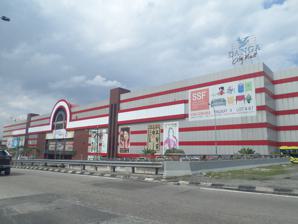
Building: Danga City Mall
Country: Malaysia
Year built: 2008
Shopping mall in Johor Bahru, Johor, Malaysia 1°28′25.8″N 103°45′20″E / 1.473833°N 103.75556°E / 1.473833; 103.75556 Danga City Mall Location Johor Bahru , Johor , Malaysia Opening date 1996 (as The Best World) & 31 August 2008 (as Danga City Mall) Closing date 1998 (as The Best World) & 1 July 2018 (as Danga City Mall) Architect Shopping mall Total retail floor area 93,000 m 2 No. of floors 7 Parking 1200 lots Website www.dangacitymall.com Danga City Mall , previously known as The Best World, was a shopping mall in Johor Bahru , Johor , Malaysia . Danga City Mall has an area of 1,000,000-square-foot (93,000 m 2 ) and up to 500,000-square-foot (46,000 m 2 ) nett lettable space on 7 levels. History The shopping mall was originally opened in 1996 as The Best World but later closed in 1998 due to 1997 Asian financial crisis . After 10 years, it was re-opened as Danga City Mall on 31 August 2008. Later in 2009, it added an expo centre next to the mall to boost the numbers of patrons. However, in July 2018, the mall was closed again for renovation that never started. Transportation The shopping mall is accessible by Causeway Link bus route S1. There used to be a KTM Intercity halt here when it was reopened in 2008 but was abandoned and is no longer in use. See also List of shopping malls in Malaysia References